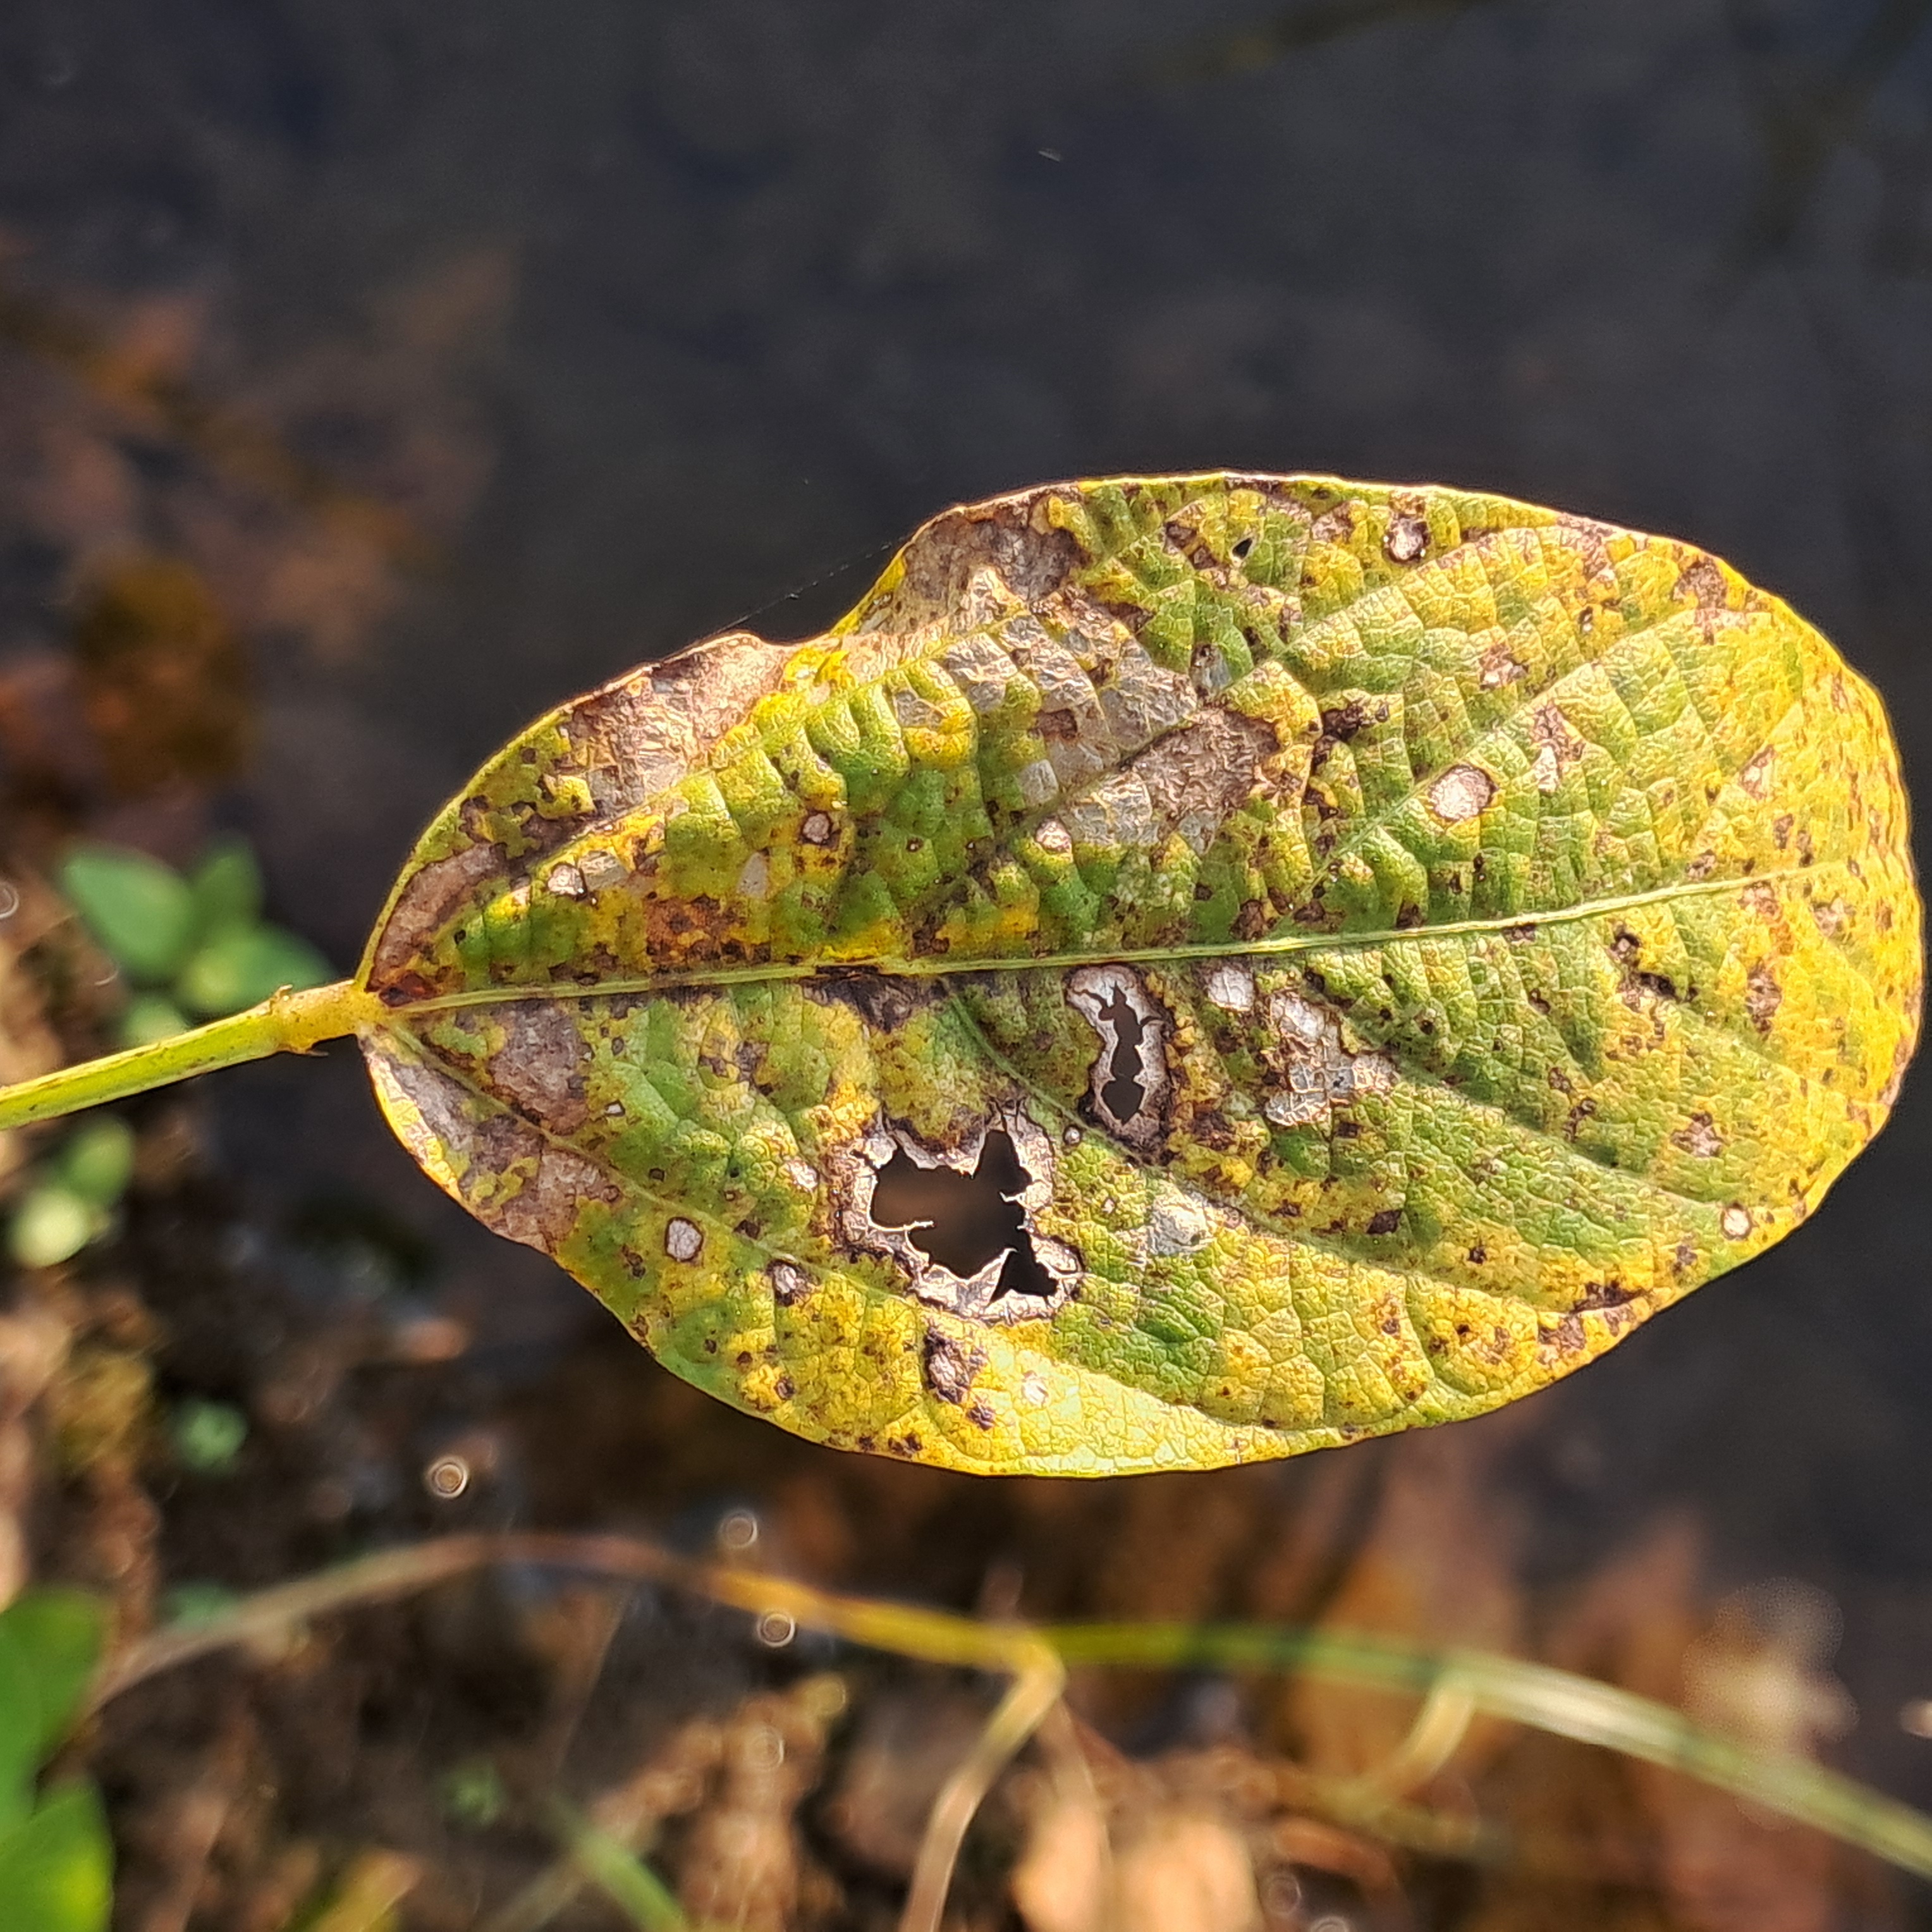
Label: Rust